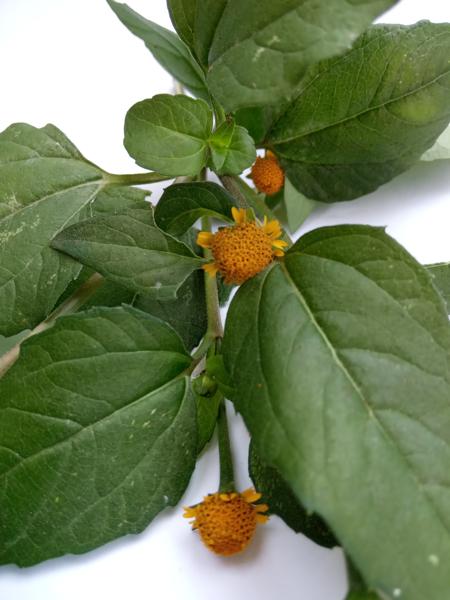
Weed species: Synedrella nodiflora